Tomb of Adham Khan

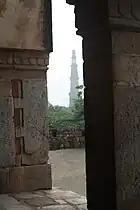
Qutub Minar as seen from Adham Khan's tomb

It lies on the walls of Lal Kot and rising from a terrace enclosed by an octagonal wall provided with low towers at the corners. It consists of a domed octagonal chamber in the Lodi dynasty and Sayyid dynasty style of early 14th century. It has a verandah on each side pierced by three openings. It is known popularly as Bul-bulaiyan (a Labyrinth or Maze), for a visitor often loses his way amidst the several passages in the thickness of its walls.